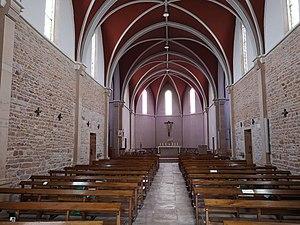
Intérieur de l'église Saint-Cyr de Saint-Cyr-sur-Menthon.
Saint-Cyr-sur-Menthon, est une commune française située dans le département de l'Ain en région Auvergne-Rhône-Alpes.